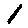
Label: 1